Alyki, Boeotia

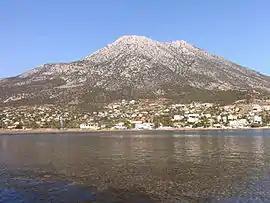
A view of Alyki.

Alyki is a village of the Thebes municipality. Before the 2011 local government reform it was a part of the municipality of Thisvi. Alyki is a part of the community of Xironomi.